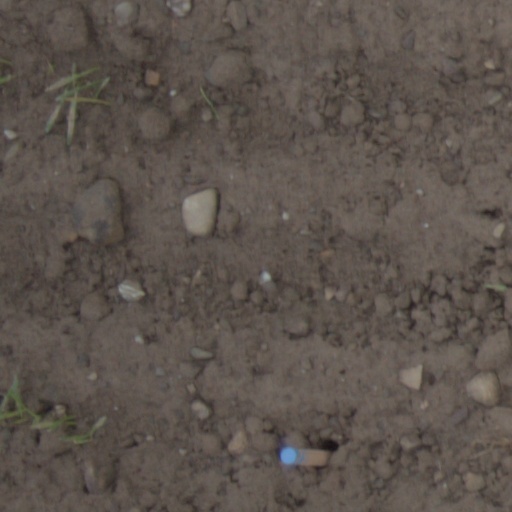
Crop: wheat